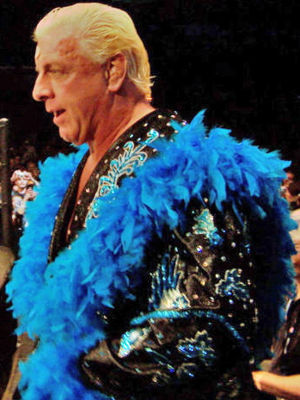
Ric Flair
Ric Flair (Richard Morgan Fliehr)
Richard Morgan Fliehr, bedre kendt under ringnavnet Ric Flair, også kendt under tilnavnet The Nature Boy, er en amerikansk wrestler, der regnes for at være en af verdens bedste wrestlere nogensinde - med VM-titelsejre i en række forskellige wrestlingpromotions, heriblandt National Wrestling Alliance, World Championship Wrestling og World Wrestling Entertainment.